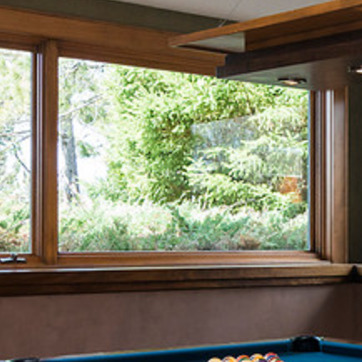
Material: glass